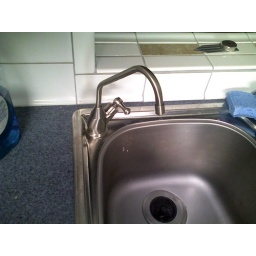
water filter faucet in sink